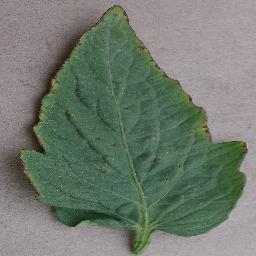
Label: Tomato___Bacterial_spot